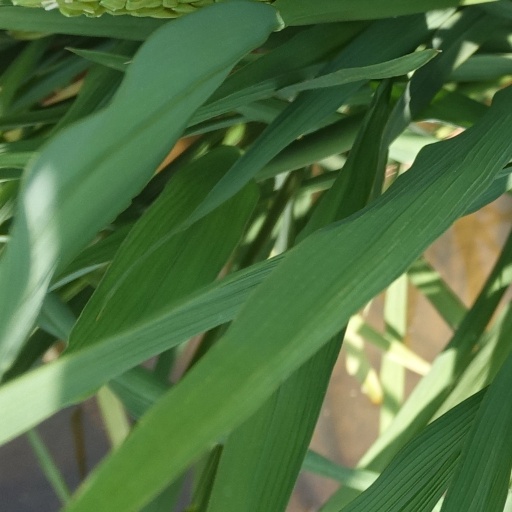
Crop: rice